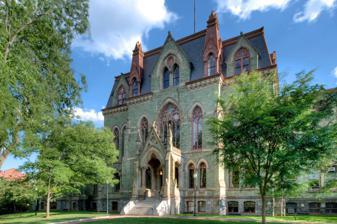
Building: College Hall (University of Pennsylvania)
Country: United States of America
Year built: 1873
Academic, research in University City College Hall College Hall at the University of Pennsylvania in Philadelphia in May 2015 General information Type Academic, research Location University City Address 3450 Woodland Walk Philadelphia , Pennsylvania , U.S. Opened 1872 ( 1872 ) Owner University of Pennsylvania Height Architectural Victorian gothic Technical details Material Stone Size 110,266 square feet (10,244.0 m 2 ) Floor count 6 Lifts/elevators 1 Grounds 0.5 acres (0.20 ha) Design and construction Architect(s) Thomas W. Richards College Hall, University of Pennsylvania U.S. National Register of Historic Places U.S. Historic district Contributing property College Hall in 1892 Show map of Philadelphia Show map of Pennsylvania Show map of the United States Location Bounded by Walnut , Spruce, 34th, and 36th Sts., Philadelphia , Pennsylvania , U.S. Coordinates 39°57′4.6″N 75°11′37.5″W / 39.951278°N 75.193750°W / 39.951278; -75.193750 Area 0.5 acres (0.20 ha) Built 1872 Architect Thomas W. Richards Architectural style Victorian Gothic NRHP reference No. 78002444 Added to NRHP February 14, 1978 College Hall is the oldest building on the West Philadelphia campus of the University of Pennsylvania . Prior to its construction, the university was located on Ninth Street in Center City, Philadelphia . The building was designed by Thomas Webb Richards and completed in 1873. The characteristic green color of the building is due to its composition of green serpentine stone . College Hall was placed on the National Register of Historic Places February 14, 1978. It is also a contributing property of the University of Pennsylvania Campus Historic District . The building currently houses the undergraduate admissions office, the university president's offices, the Department of History, and classrooms. The top floor of College Hall was purpose built for the Zelosophic and Philomathean Societies, and is presently home to the Philomathean Society , a literary society founded in 1813. Although College Hall and the now-demolished Blanchard Hall were rumored to be the model for the Victorian Gothic mansion in The Addams Family cartoons, the cartoonist Charles Addams repeatedly denied the claims. Gallery College Hall and the University of Pennsylvania library from Locust Street , c. 1901 College Hall from the southeast, before 1910 John J. Boyle's 1899 statue of Benjamin Franklin in front of College Hall See also Philadelphia portal References